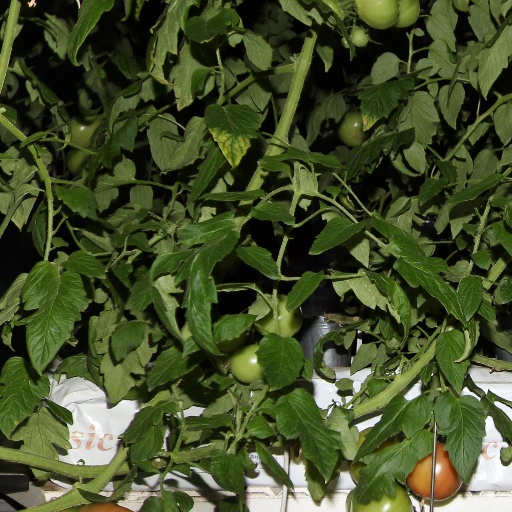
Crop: tomato